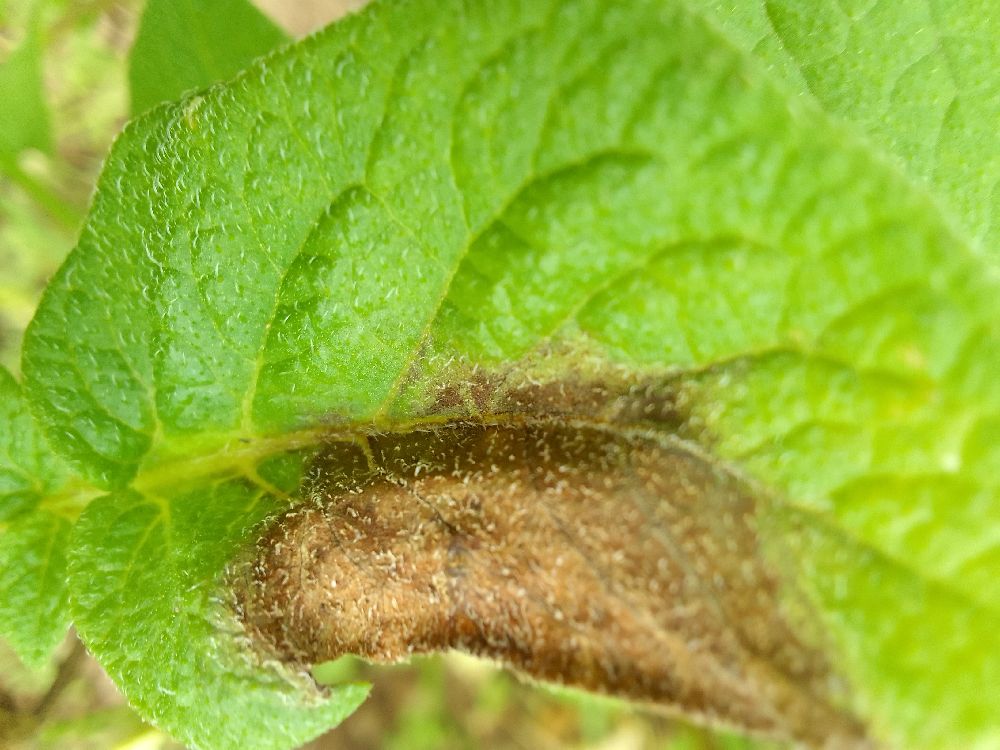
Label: Late blight